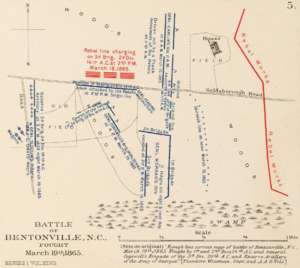
La bataille de Bentonville est le dernier combat de la campagne des Carolines, pendant la guerre de Sécession. Il se déroule du 19 au 21 mars 1865, en Caroline du Nord, près de la ville de Four Oaks et se termine sur une victoire de l'armée de l'Union. C'est la dernière bataille opposant les armées du major-général de l'armée de l'Union William T. Sherman et du général Joseph E. Johnston, commandant l'Armée des États confédérés.